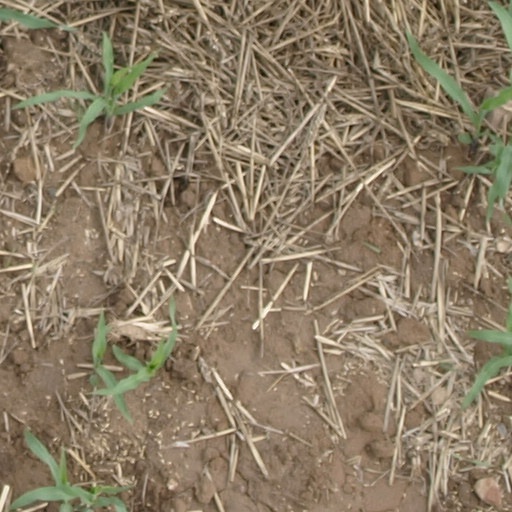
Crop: maize; corn